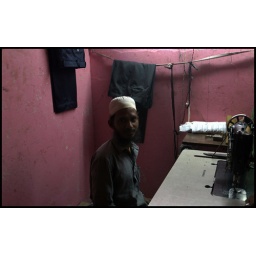
A tailor shop, in the flower market building.